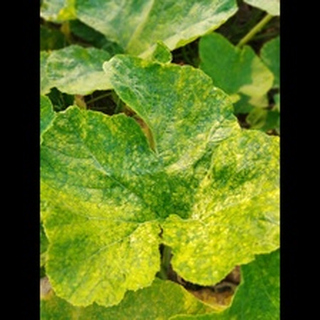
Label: pumpkin_mosaic_disease